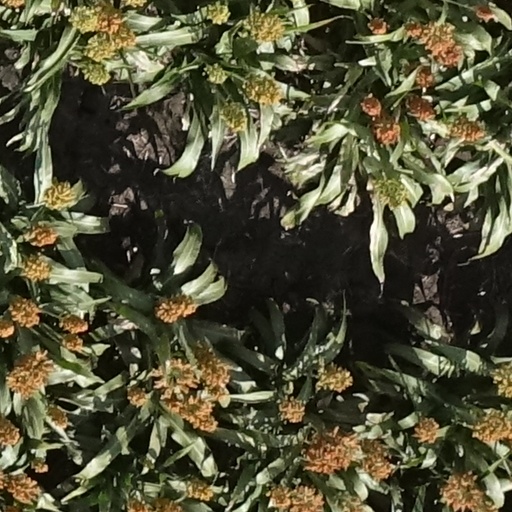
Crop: sorghum